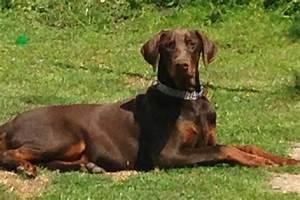
dog